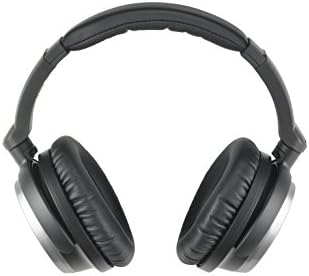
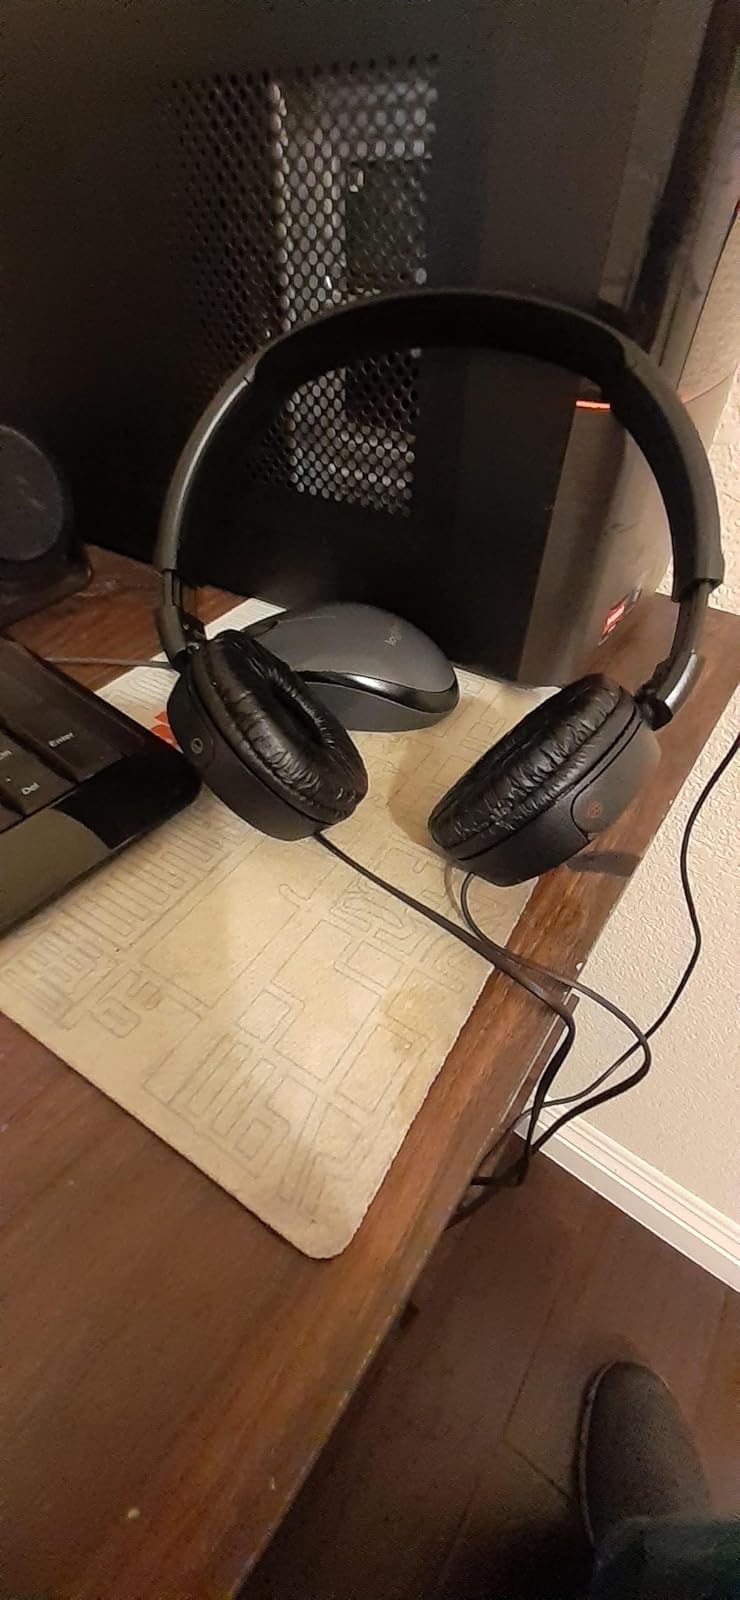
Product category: headphones
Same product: no